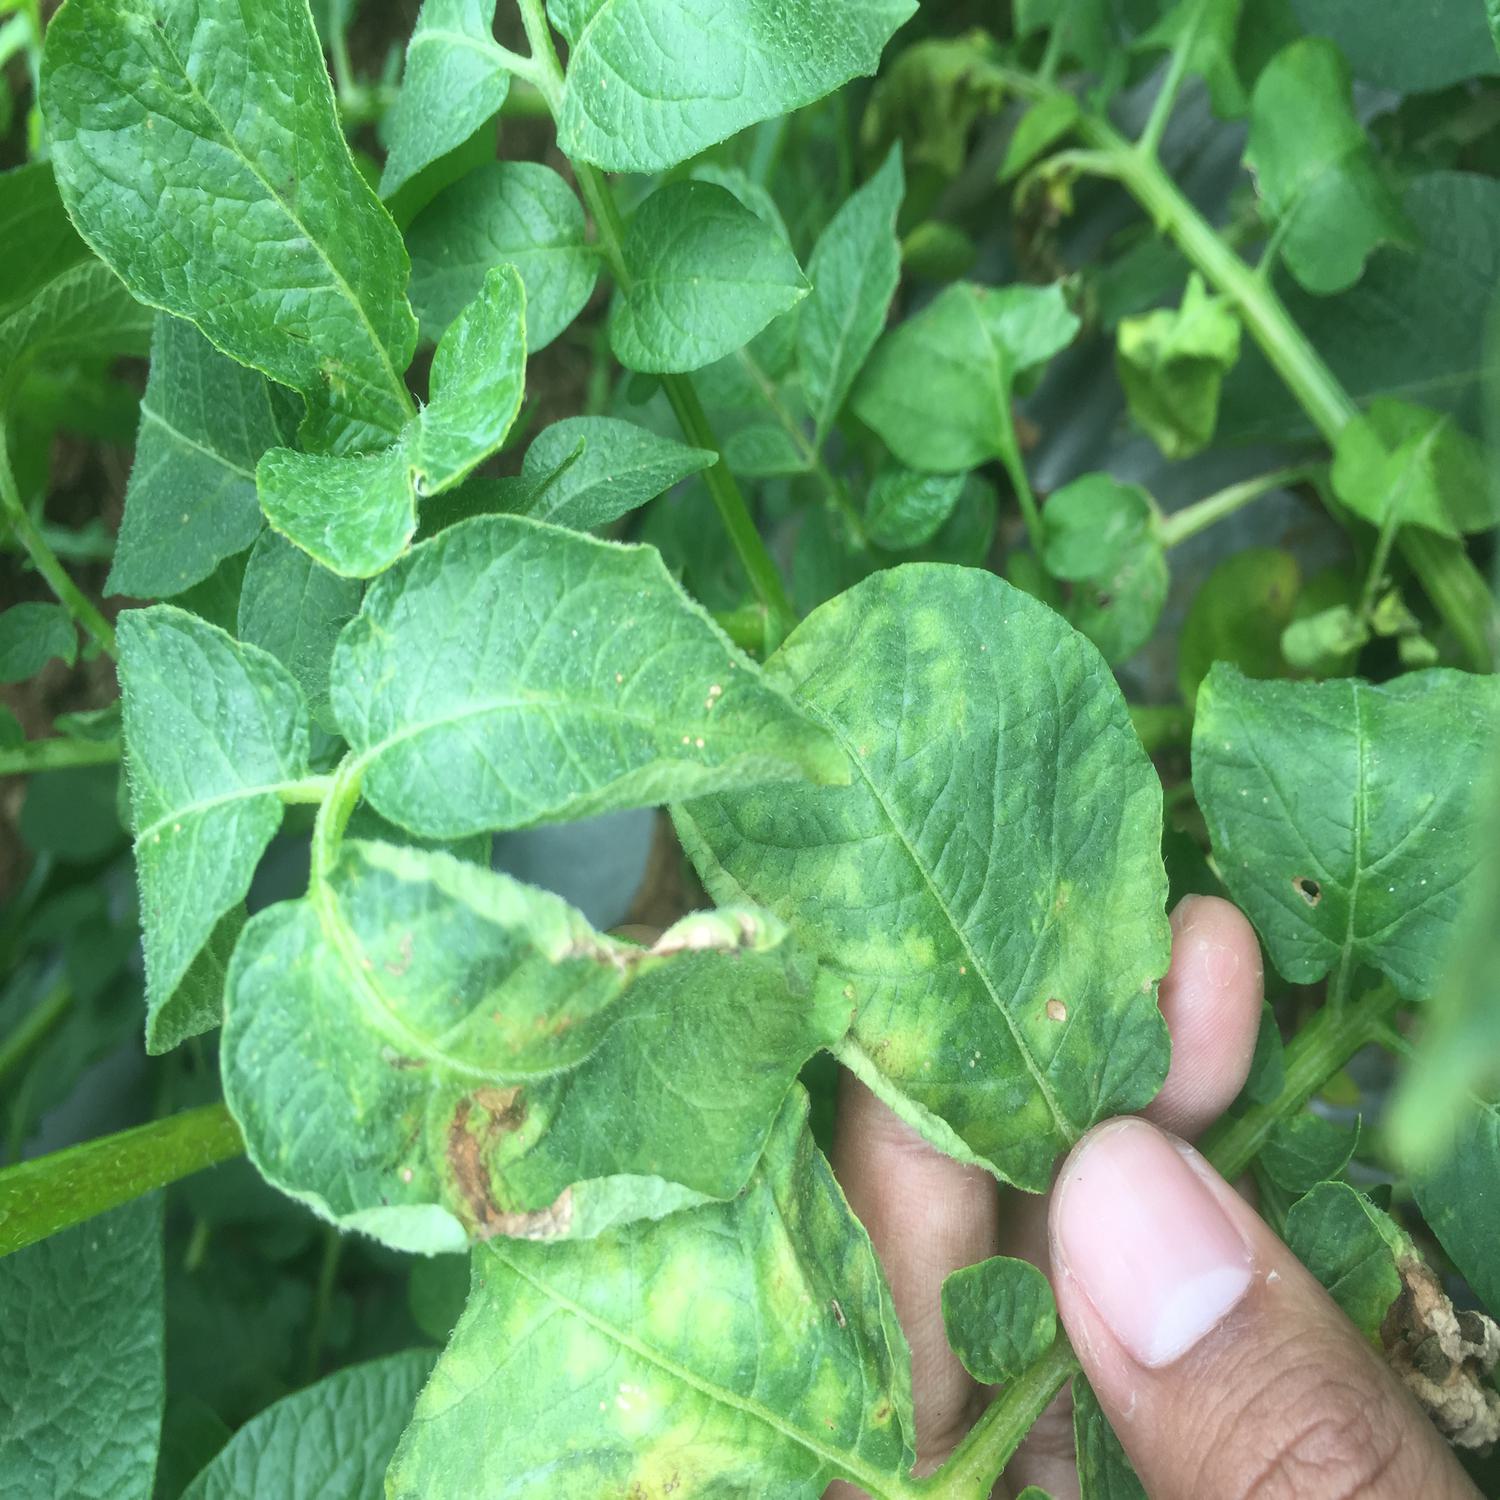
Etiqueta: Virus